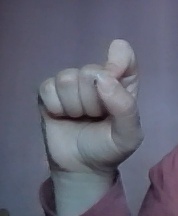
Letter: fa